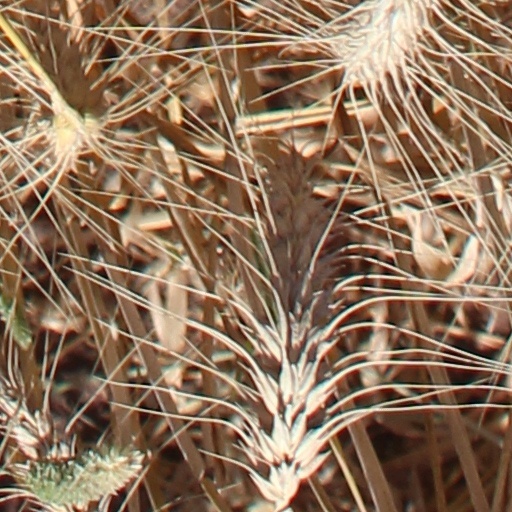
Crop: wheat